Vincent F. Albano Jr. Playground

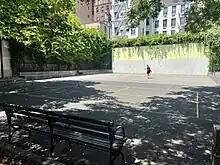
Handball courts were added to the park in 1998

The naming of the park in 1989 also coincided with the completion of a $722,000 renovation of the site, which included the addition of an ADA-accessible play area, new game tables and benches, an information kiosk, and ornamental steel fencing. Further upgrades to the playground were made in 1998 including the installation of new playground equipment with safety surfacing and handball courts. In 1999, the play area was named the "Mary Collins Playscape" in recognition a local community activist that had passed away in 1997 and dedicated her efforts to improving the park. Collins headed the Lexington East Twenties Society, an organization that was involved in the 1996 "Take Back Albano Park" initiative and also donated funds for programming activities at the park to bring more parents and children to the playground and prevent the space from being overrun by loiterers. The park has continued to faced problems of strangers that loiter in the park, including homeless individuals from a nearby shelter. In 2015, signs were installed around the children's playground, restricting the area from adults unaccompanied by children.